Patrol Squadron 4 (United States Navy)

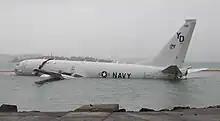
VP-4 P-8A in the sea off MCAS Kaneohe Bay in November 2023

VP-4 become the first squadron at NAS Whidbey Island to convert to the P-8 Poseidon in October 2016. On 2 April 2018 the squadron departed for Kadena Air Base, Okinawa, Japan for its inaugural deployment. On 21 November 2023, a P-8A of VP-4 overran the runway at Kaneohe Bay Marine Corps Air Station and came to rest in Kaneohe Bay itself. There were no deaths but the people on board the plane were forced to swim back to base.